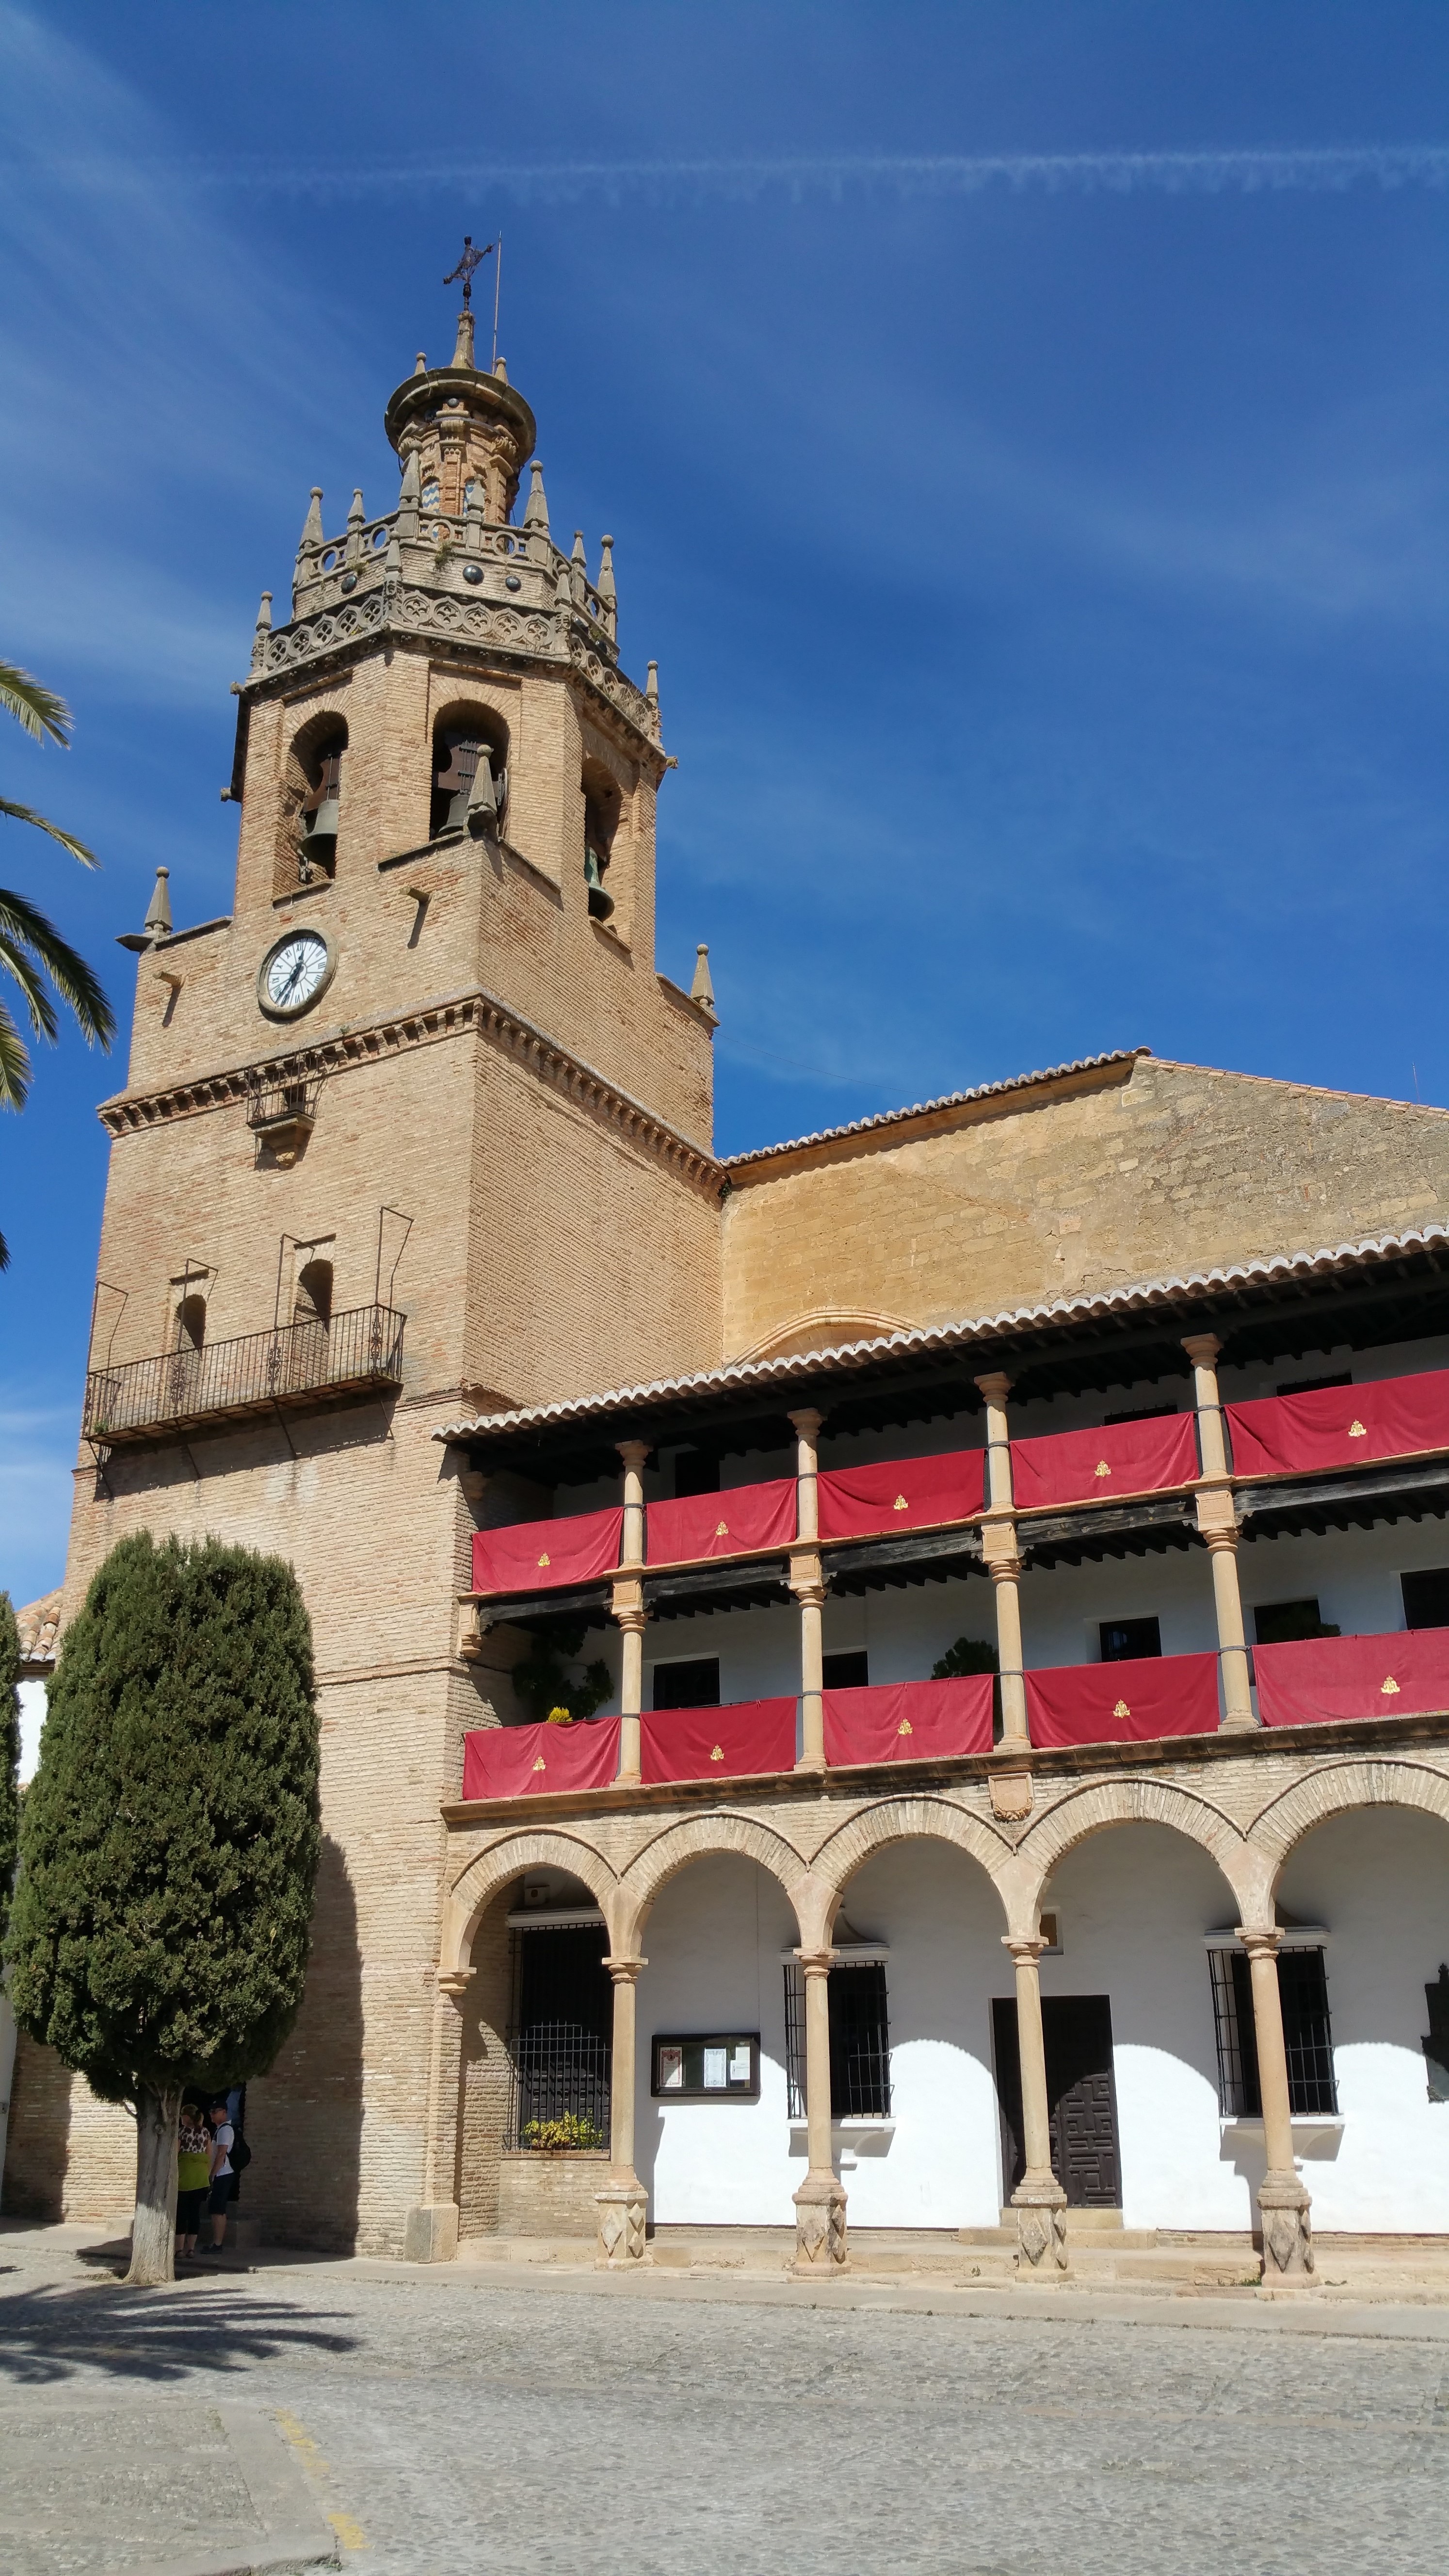
architecture, town, building, tower, landmark, facade, church, place of worship, santa, monastery, ronda, ronda church, church of santa maria la mayor, ancient history, spanish missions in california